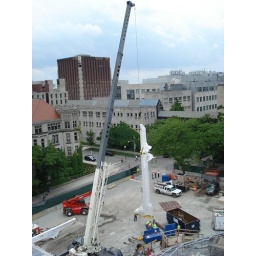
ASRS crane is moved toward hole in Mansueto Library ground floor